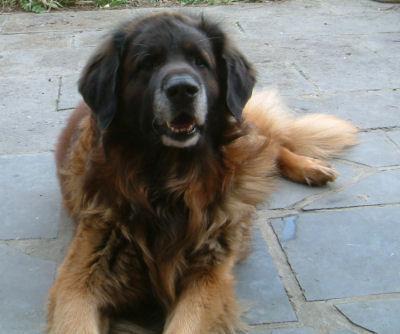
Leonberg